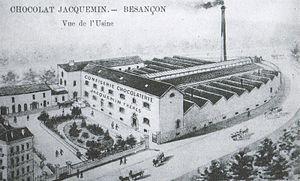
La chocolaterie Jacquemin, située rue du Château-Rose à Besançon (Doubs, France).
La Grande Dépression est une récession économique au niveau mondial qui débute à la suite du krach de 1929 et se poursuit jusqu'au début de la Seconde Guerre mondiale. À Besançon, cette période se traduit par une baisse significative de l'activité économique et du nombre d'emplois notamment dans le secteur principal de la ville, l'horlogerie. Entre 1930 et 1938, une centaine d'entreprises horlogères, bancaires et alimentaires font faillite dans la capitale comtoise et disparaissent, alors que celles qui restent enregistrent des baisses de chiffre d'affaires considérable et survivent tant bien que mal.